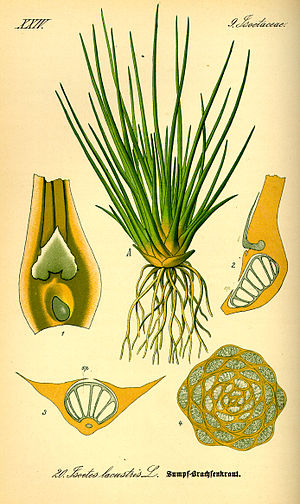
Planternes evolution / Udvikling af blade
Ulvefodsplanten Isoetes har mikrofyller med kun et enkelt spor af karvæv.
Planternes evolution har bevæget sig gennem stadigt højere niveau'er af kompleksitet fra de tidligste alger via mosser, ulvefodsplanter, bregner og nøgenfrøede til de højtudviklede dækfrøede planter af i dag. Mens de primitive planter forsat trives, især i de miljøer, hvor de udviklede sig, har hvert nyt organisationsnveau i de fleste tilfælde været mere "succesrigt" end de foregående. Desuden antyder de fleste analyser af plantearternes kladistiske forhold, at hvert af de "mere komplekse" niveau'er opstod i den mest komplekse gruppe blandt forgængerne.